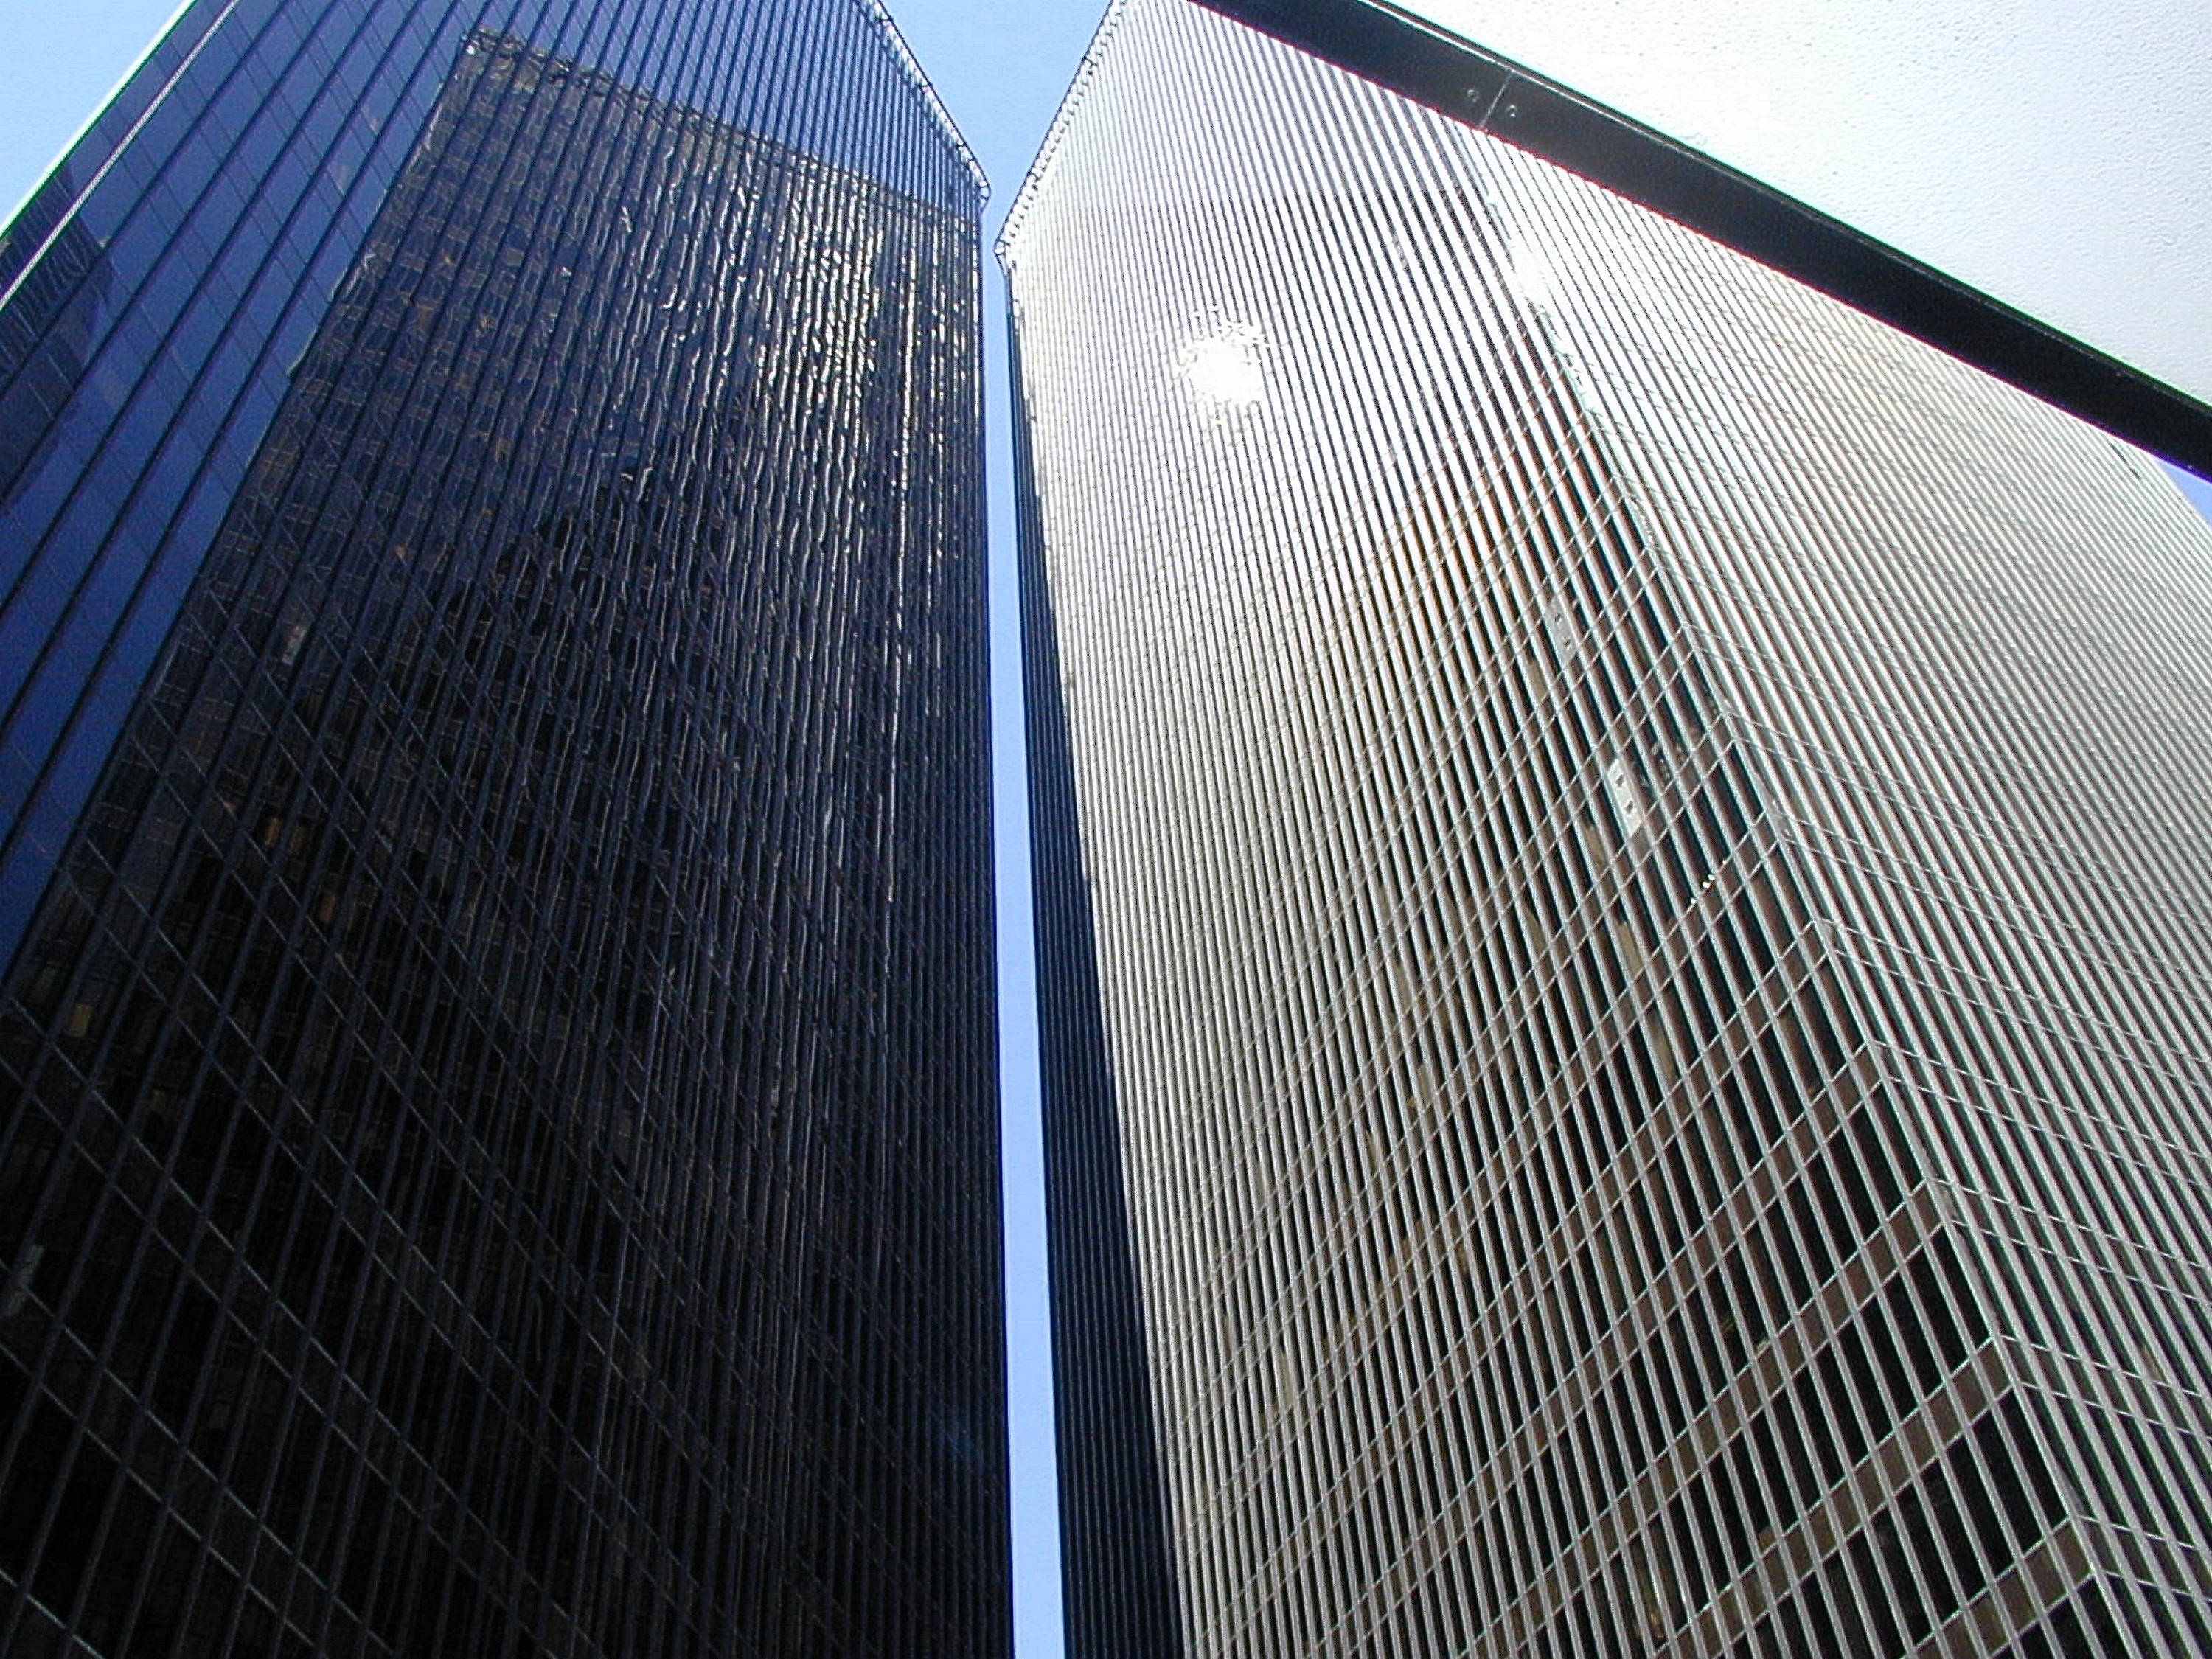
wing, architecture, perspective, roof, building, skyscraper, line, high, facade, blue, material, skyscrapers, symmetry, texas, houston, house facade